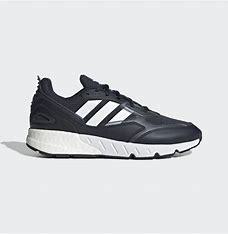
Brand: Adidas
Model: ZX 1K Boost